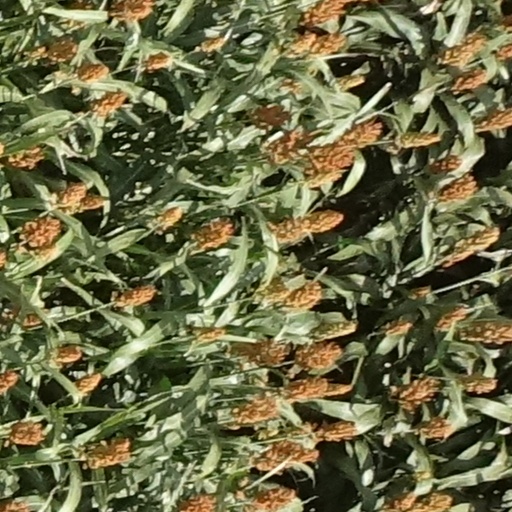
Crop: sorghum